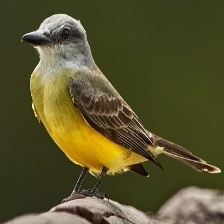
Species: TROPICAL KINGBIRD
Scientific name: TYRANNUS MELANCHOLICUS